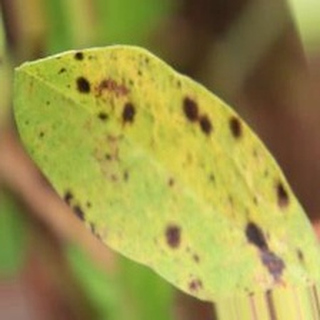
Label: groundnut_late_leaf_spot